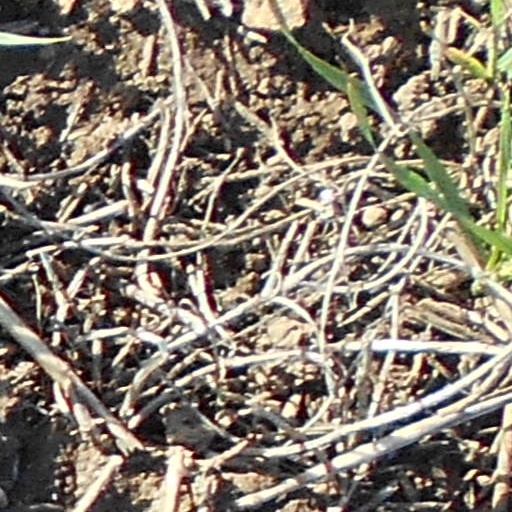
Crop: wheat